Blairsville Armory

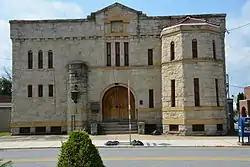

Blairsville Armory is a historic National Guard armory located at Blairsville, Indiana County, Pennsylvania. It was designed by Pittsburgh architects W.G. Wilkins & Co. It was built in 1909, and is a T-shaped, two-story, three-bay-wide and nine-bay-deep, castle-like building in the Romanesque Revival style. The front section is the flat-roofed administration building, with a gable roofed drill hall behind. It front facade features a central arched entrance with a five-sided, two-story bay window on the right side.